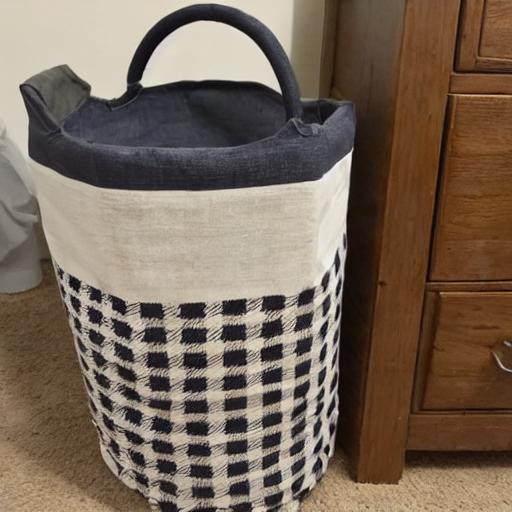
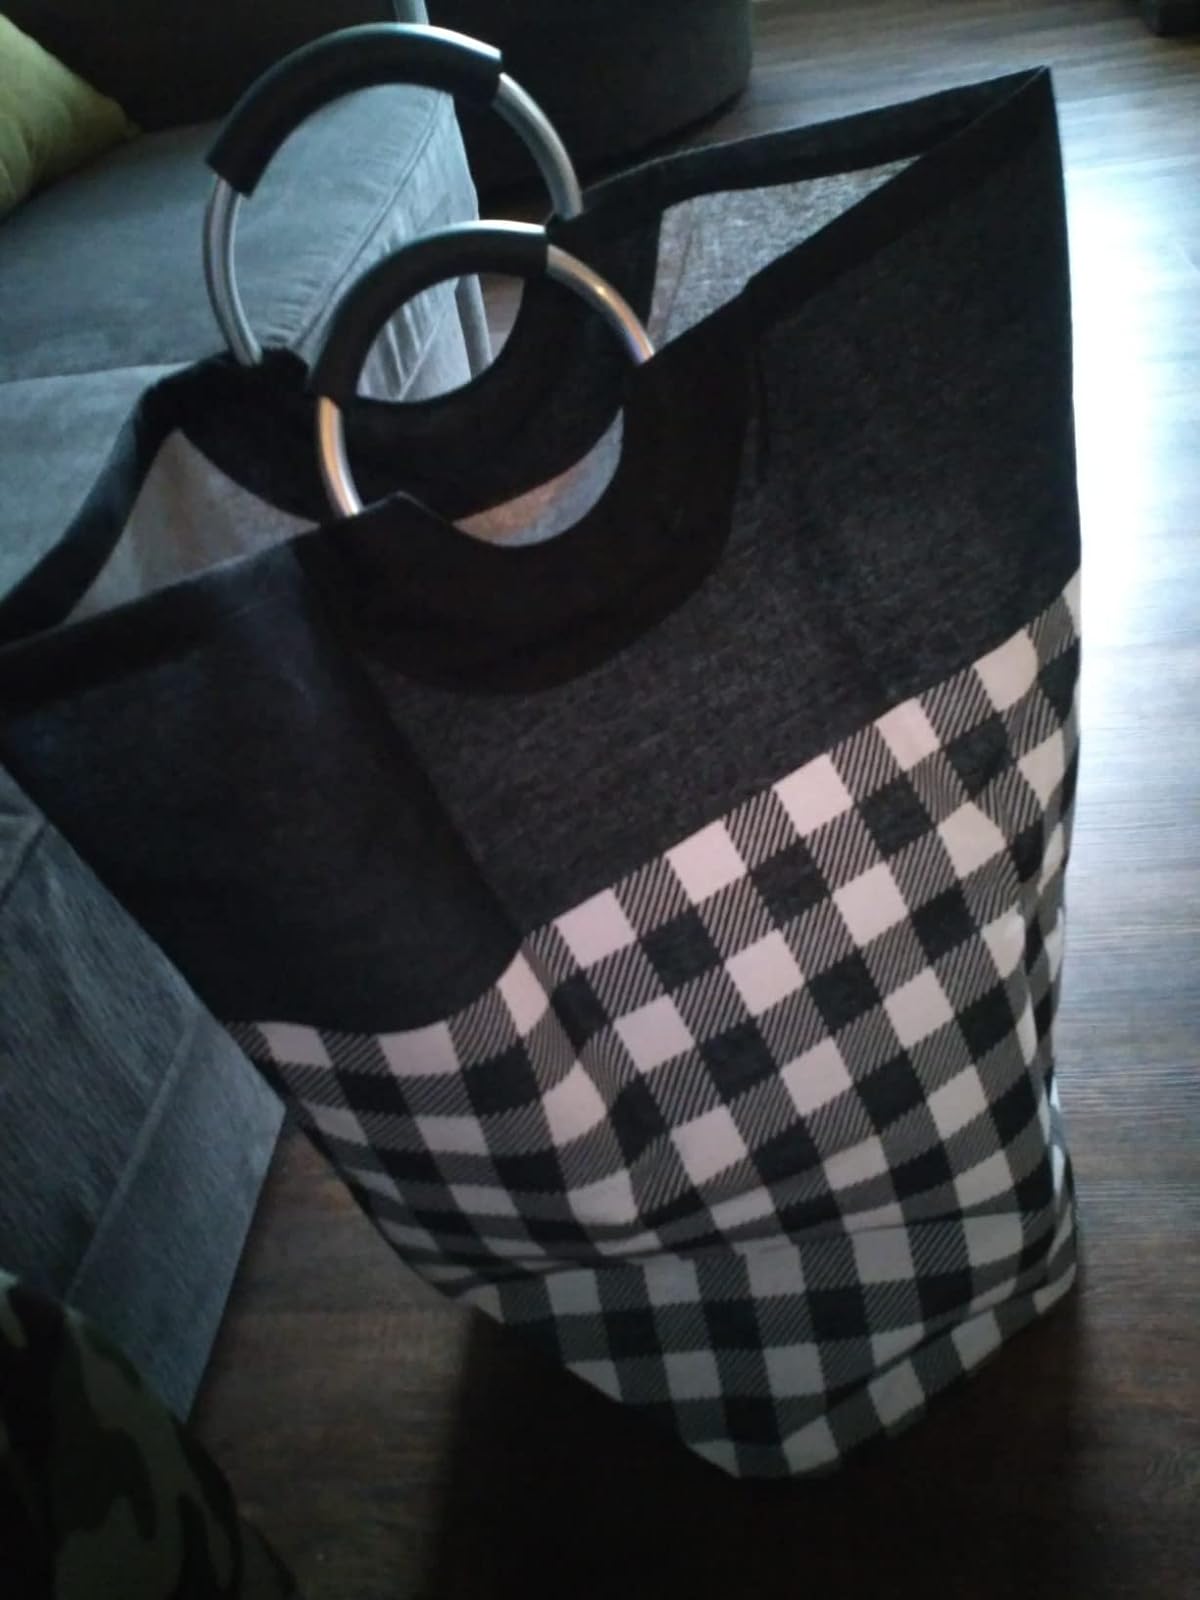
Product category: items_hamper
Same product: no